Nevada

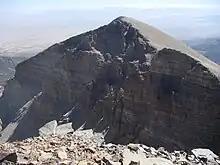
The quartzite of Doso Doyabi in Great Basin National Park

Nevada is the driest state in the United States. It is made up of mostly desert and semi-arid climate regions, and, with the exception of the Las Vegas Valley, the average summer diurnal temperature range approaches in much of the state. While winters in northern Nevada are long and fairly cold, the winter season in the southern part of the state tends to be of short duration and mild. Most parts of Nevada receive scarce precipitation during the year. The most rain that falls in the state falls on the east and northeast slopes of the Sierra Nevada.